Slapshot

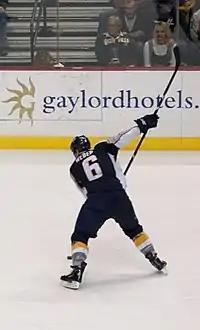
Shea Weber winding up for a slapshot

A slapshot (also spelled as slap shot) is a powerful shot in ice hockey. Its advantage is a high-speed shot that can be taken from a long distance; the disadvantage is the long time to set it up as well as its low accuracy.